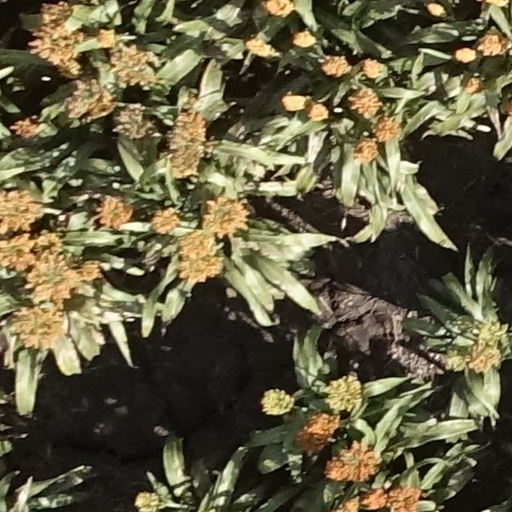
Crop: sorghum